Chng Suan Tze v Minister for Home Affairs

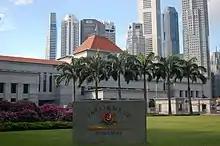
Parliament House in June 2006. Amendments to the Constitution and the ISA were passed by Parliament in 1989 to reverse the effect of the Court of Appeal's judgment in "Chng Suan Tze".

The Court of Appeal held that the scope of review of the discretion conferred by sections 8 and 10 of the ISA is limited to the traditional administrative law grounds of illegality, irrationality and procedural impropriety as established in the House of Lords decision "Council of Civil Service Unions v. Minister for the Civil Service" (1984), also known as the "GCHQ" case. The Court noted that the scope of judicial review depends on whether a jurisdictional or precedent fact is involved. Where no jurisdictional fact is involved, the scope of review is limited to the "GCHQ" grounds. Where a jurisdictional fact issue arises, the scope of review extends to deciding whether the precedent fact has been established. Whether a particular discretionary power is subject to any jurisdictional fact depends on the construction of the legislation which creates that power.